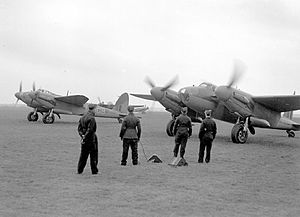
De Havilland Mosquito / Galleri
Mosquito er et 2-motors engelsk kampfly, bygget af den britiske flyproducent de Havilland Aircraft Company.